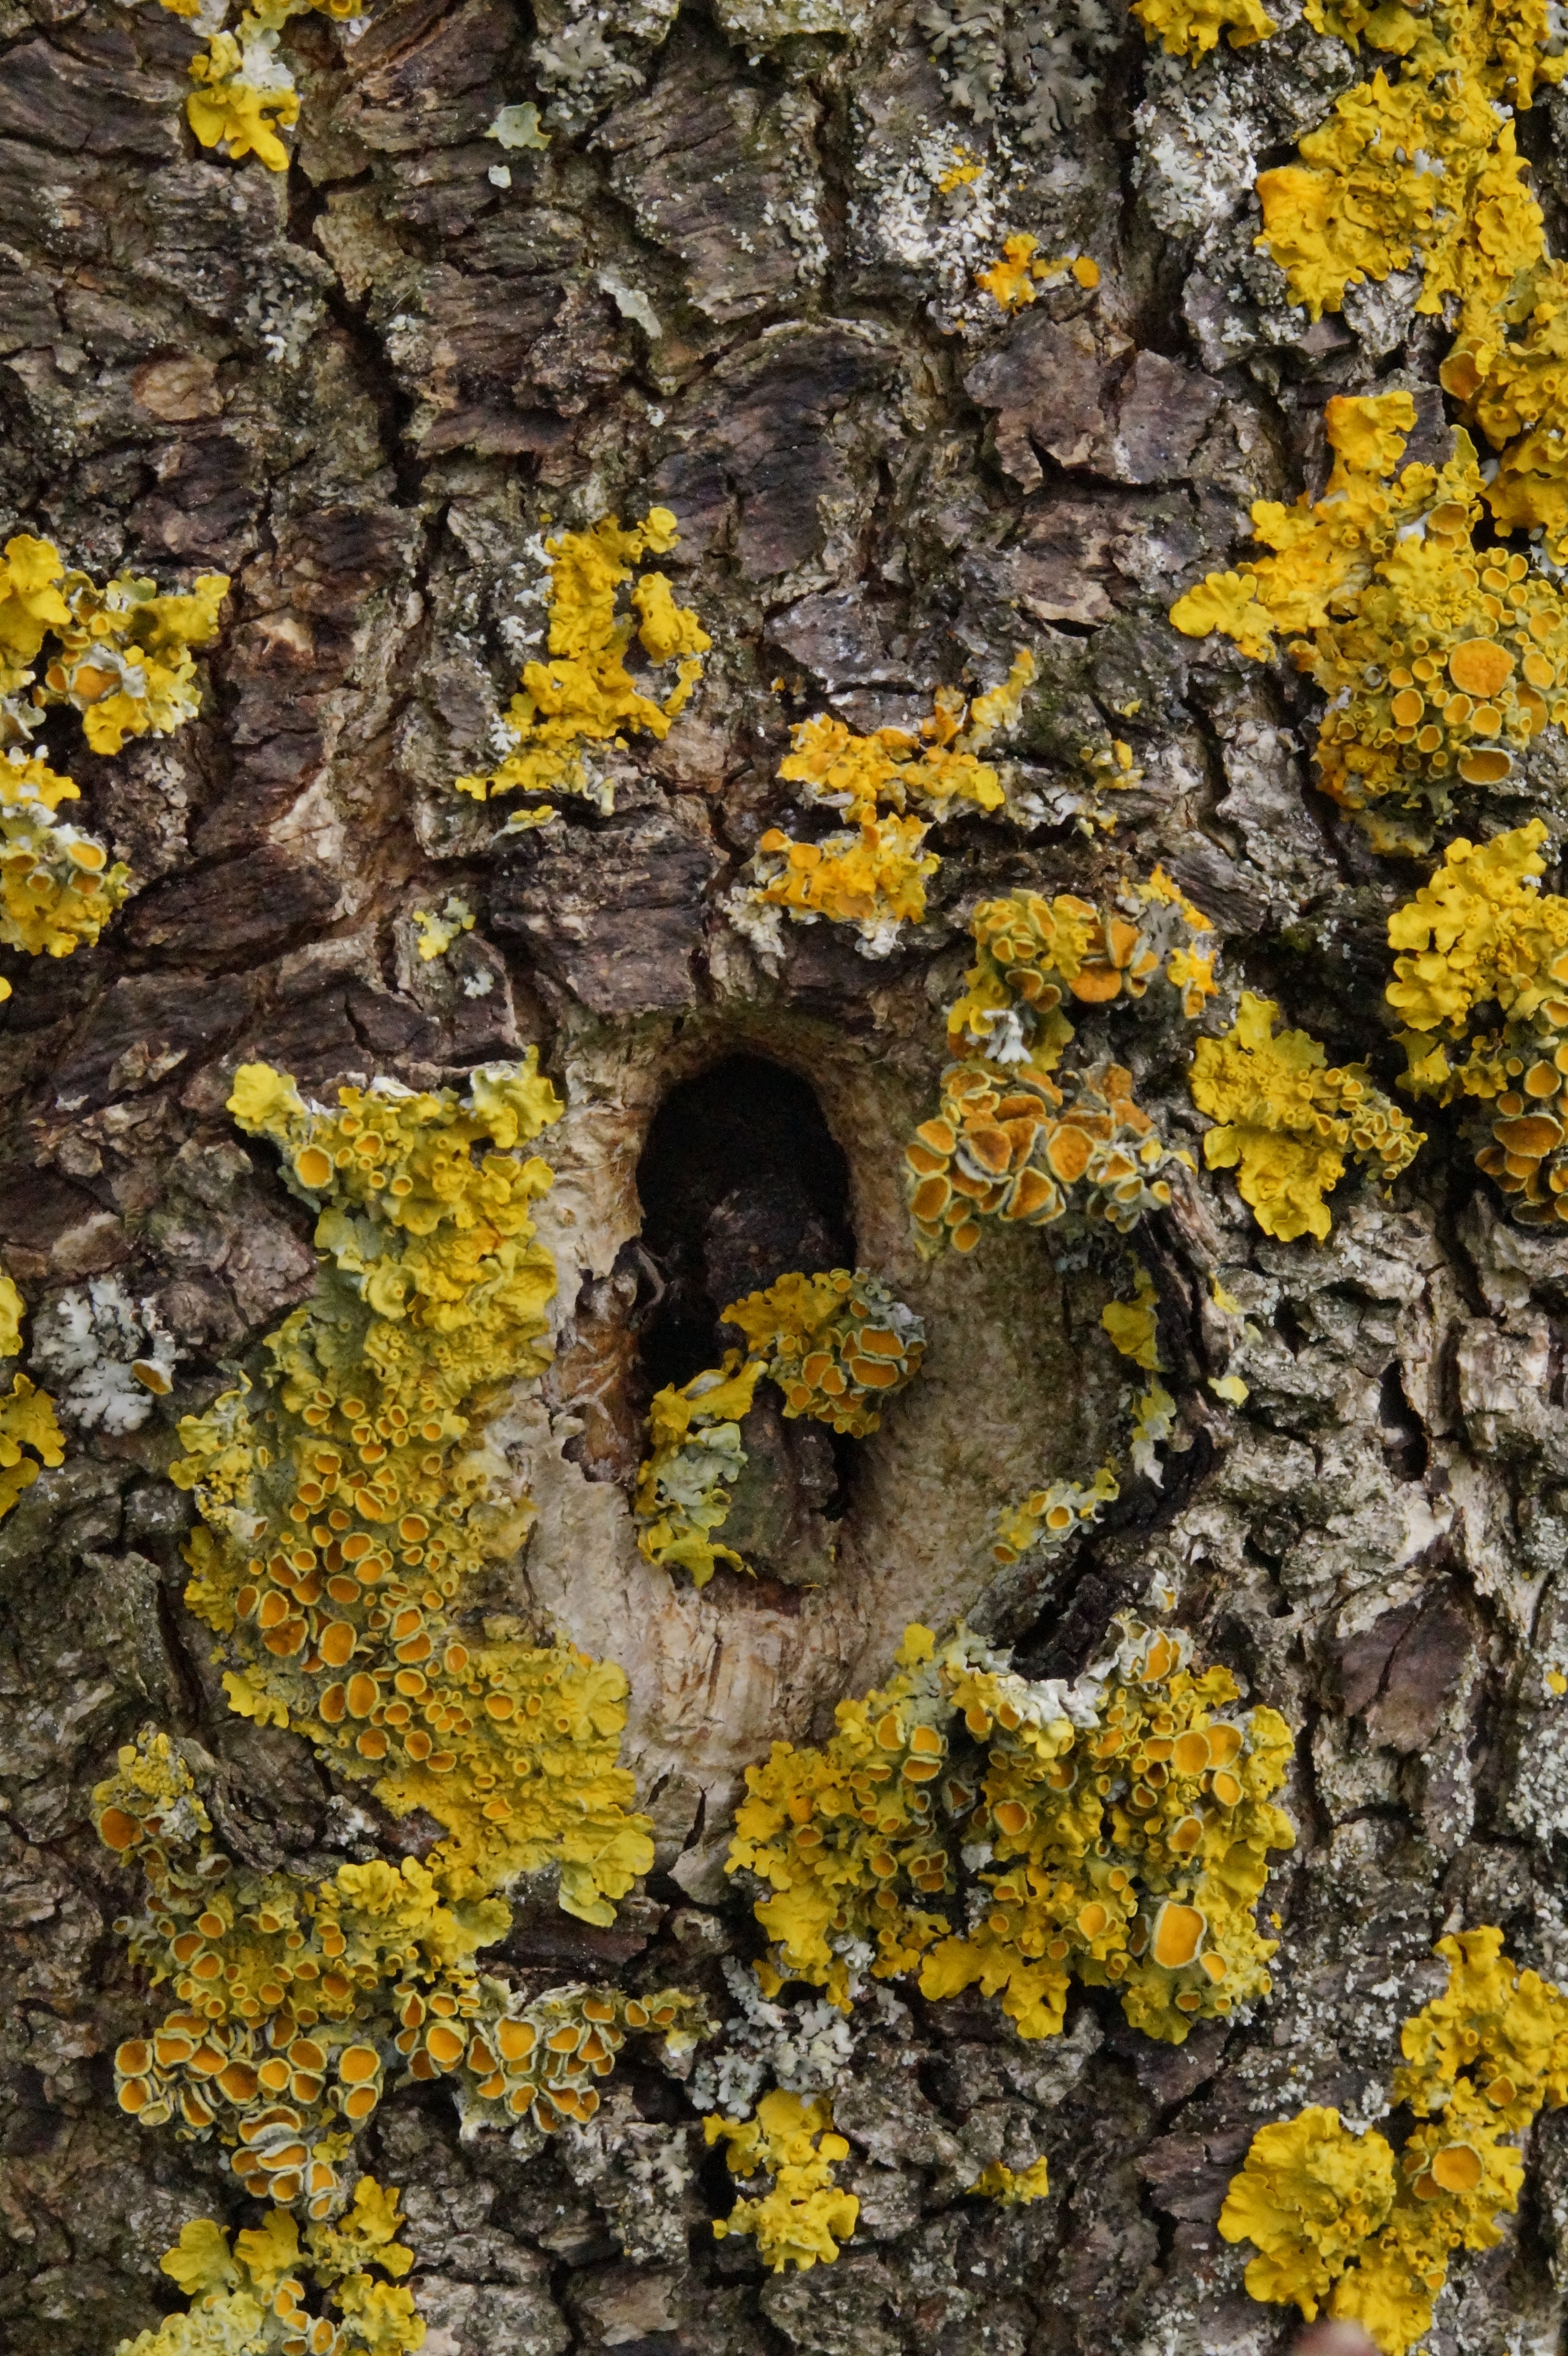
tree, nature, rock, structure, plant, wood, leaf, hole, flower, trunk, bark, log, autumn, brown, soil, botany, yellow, close, flora, season, wildflower, tribe, lichen, background, tree bark, of course, macro photography, knothole, flowering plant, tree eyes, land plant